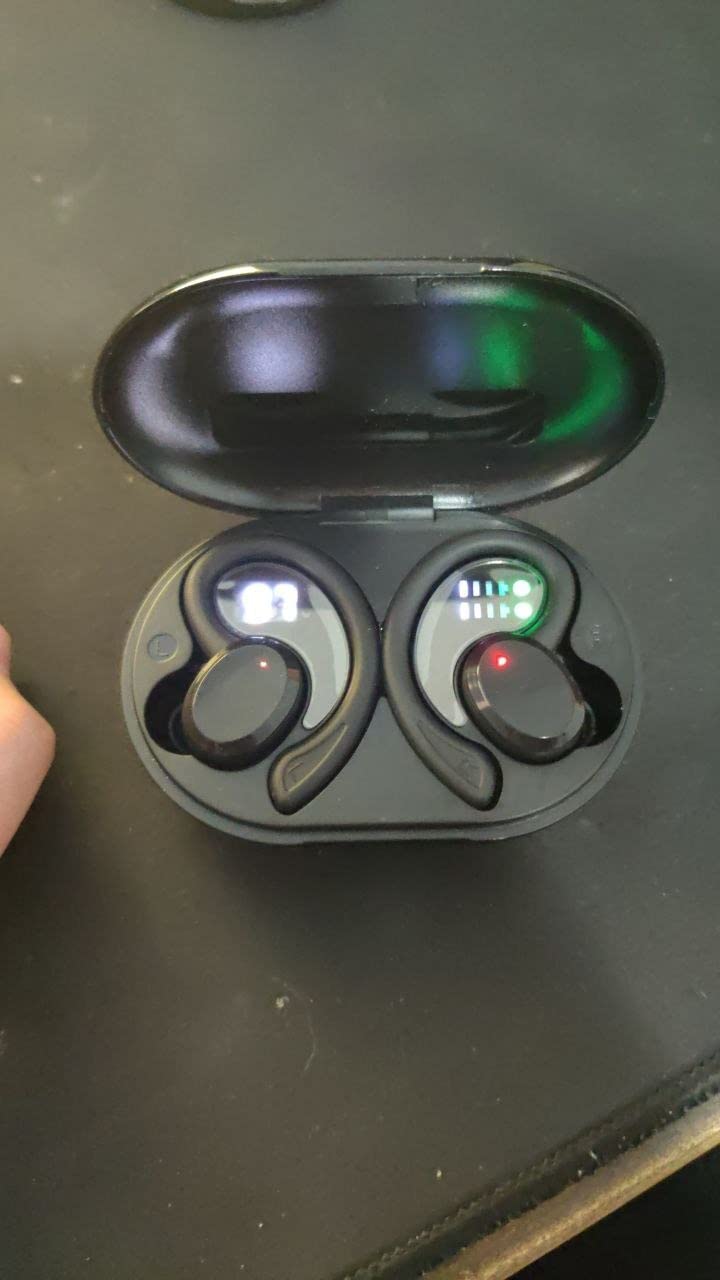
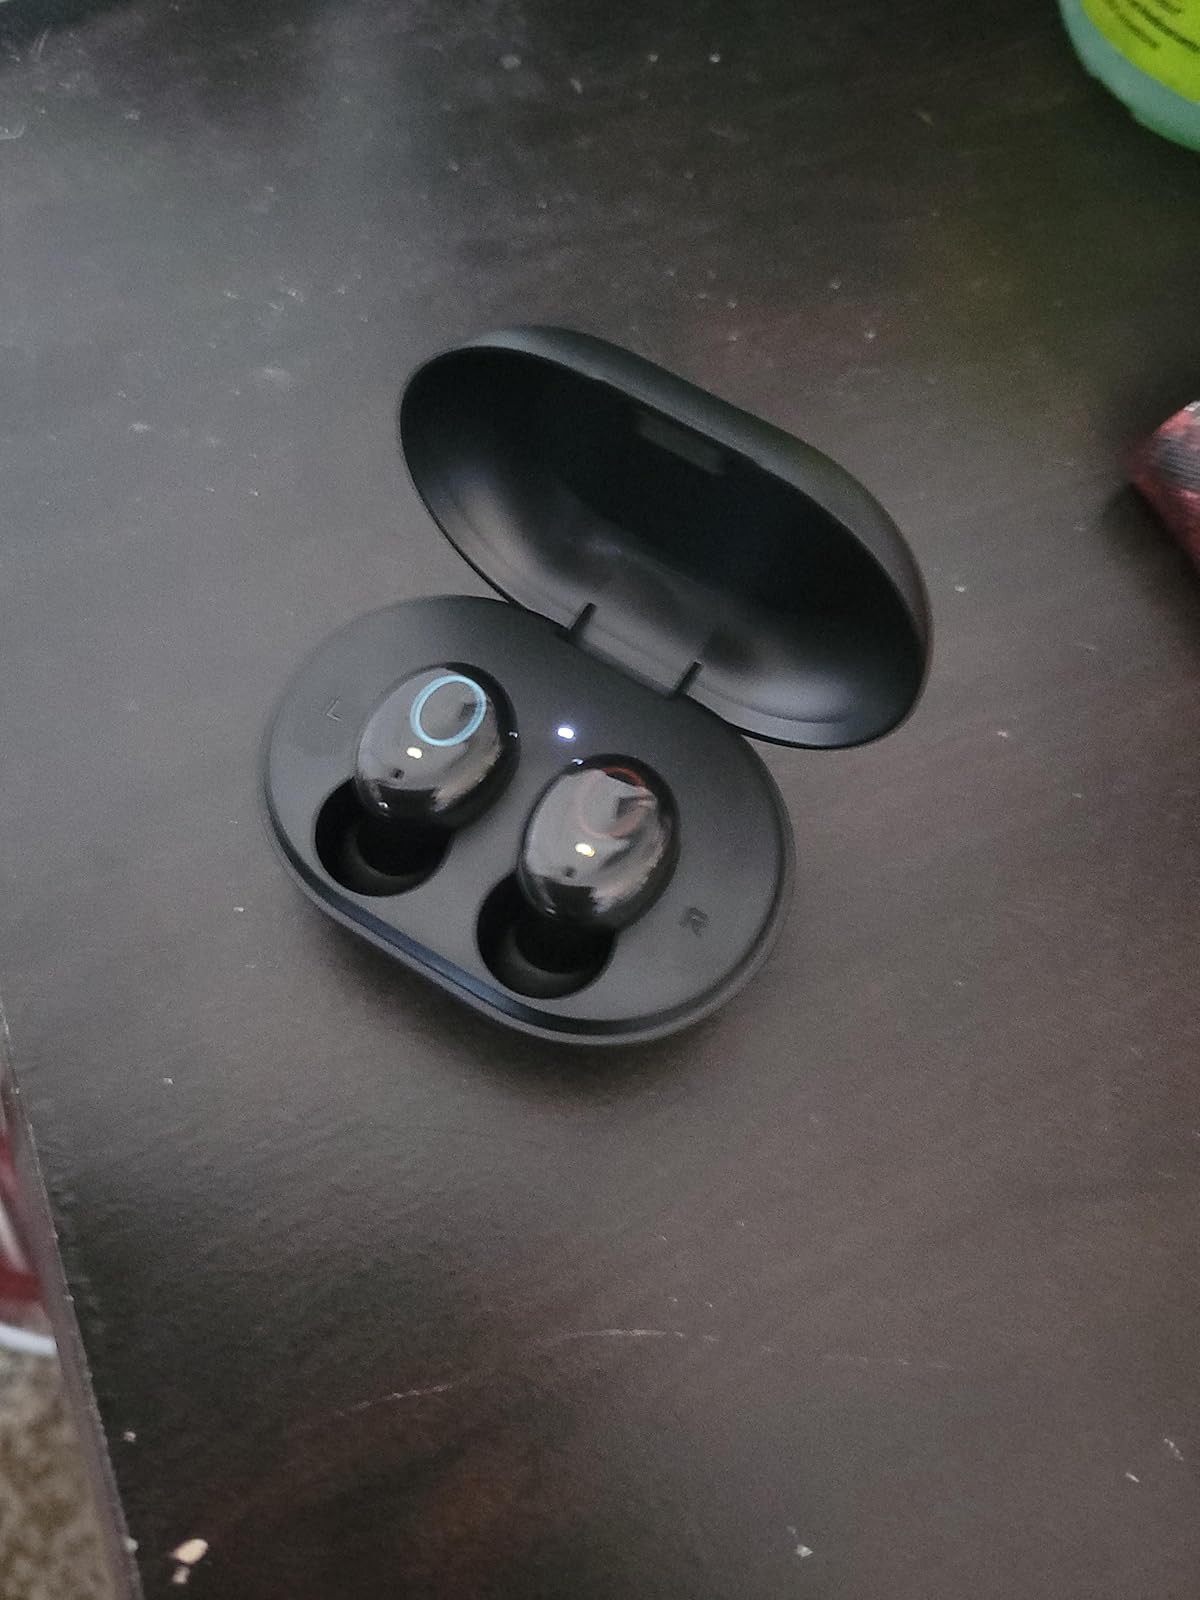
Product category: earbuds
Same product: no